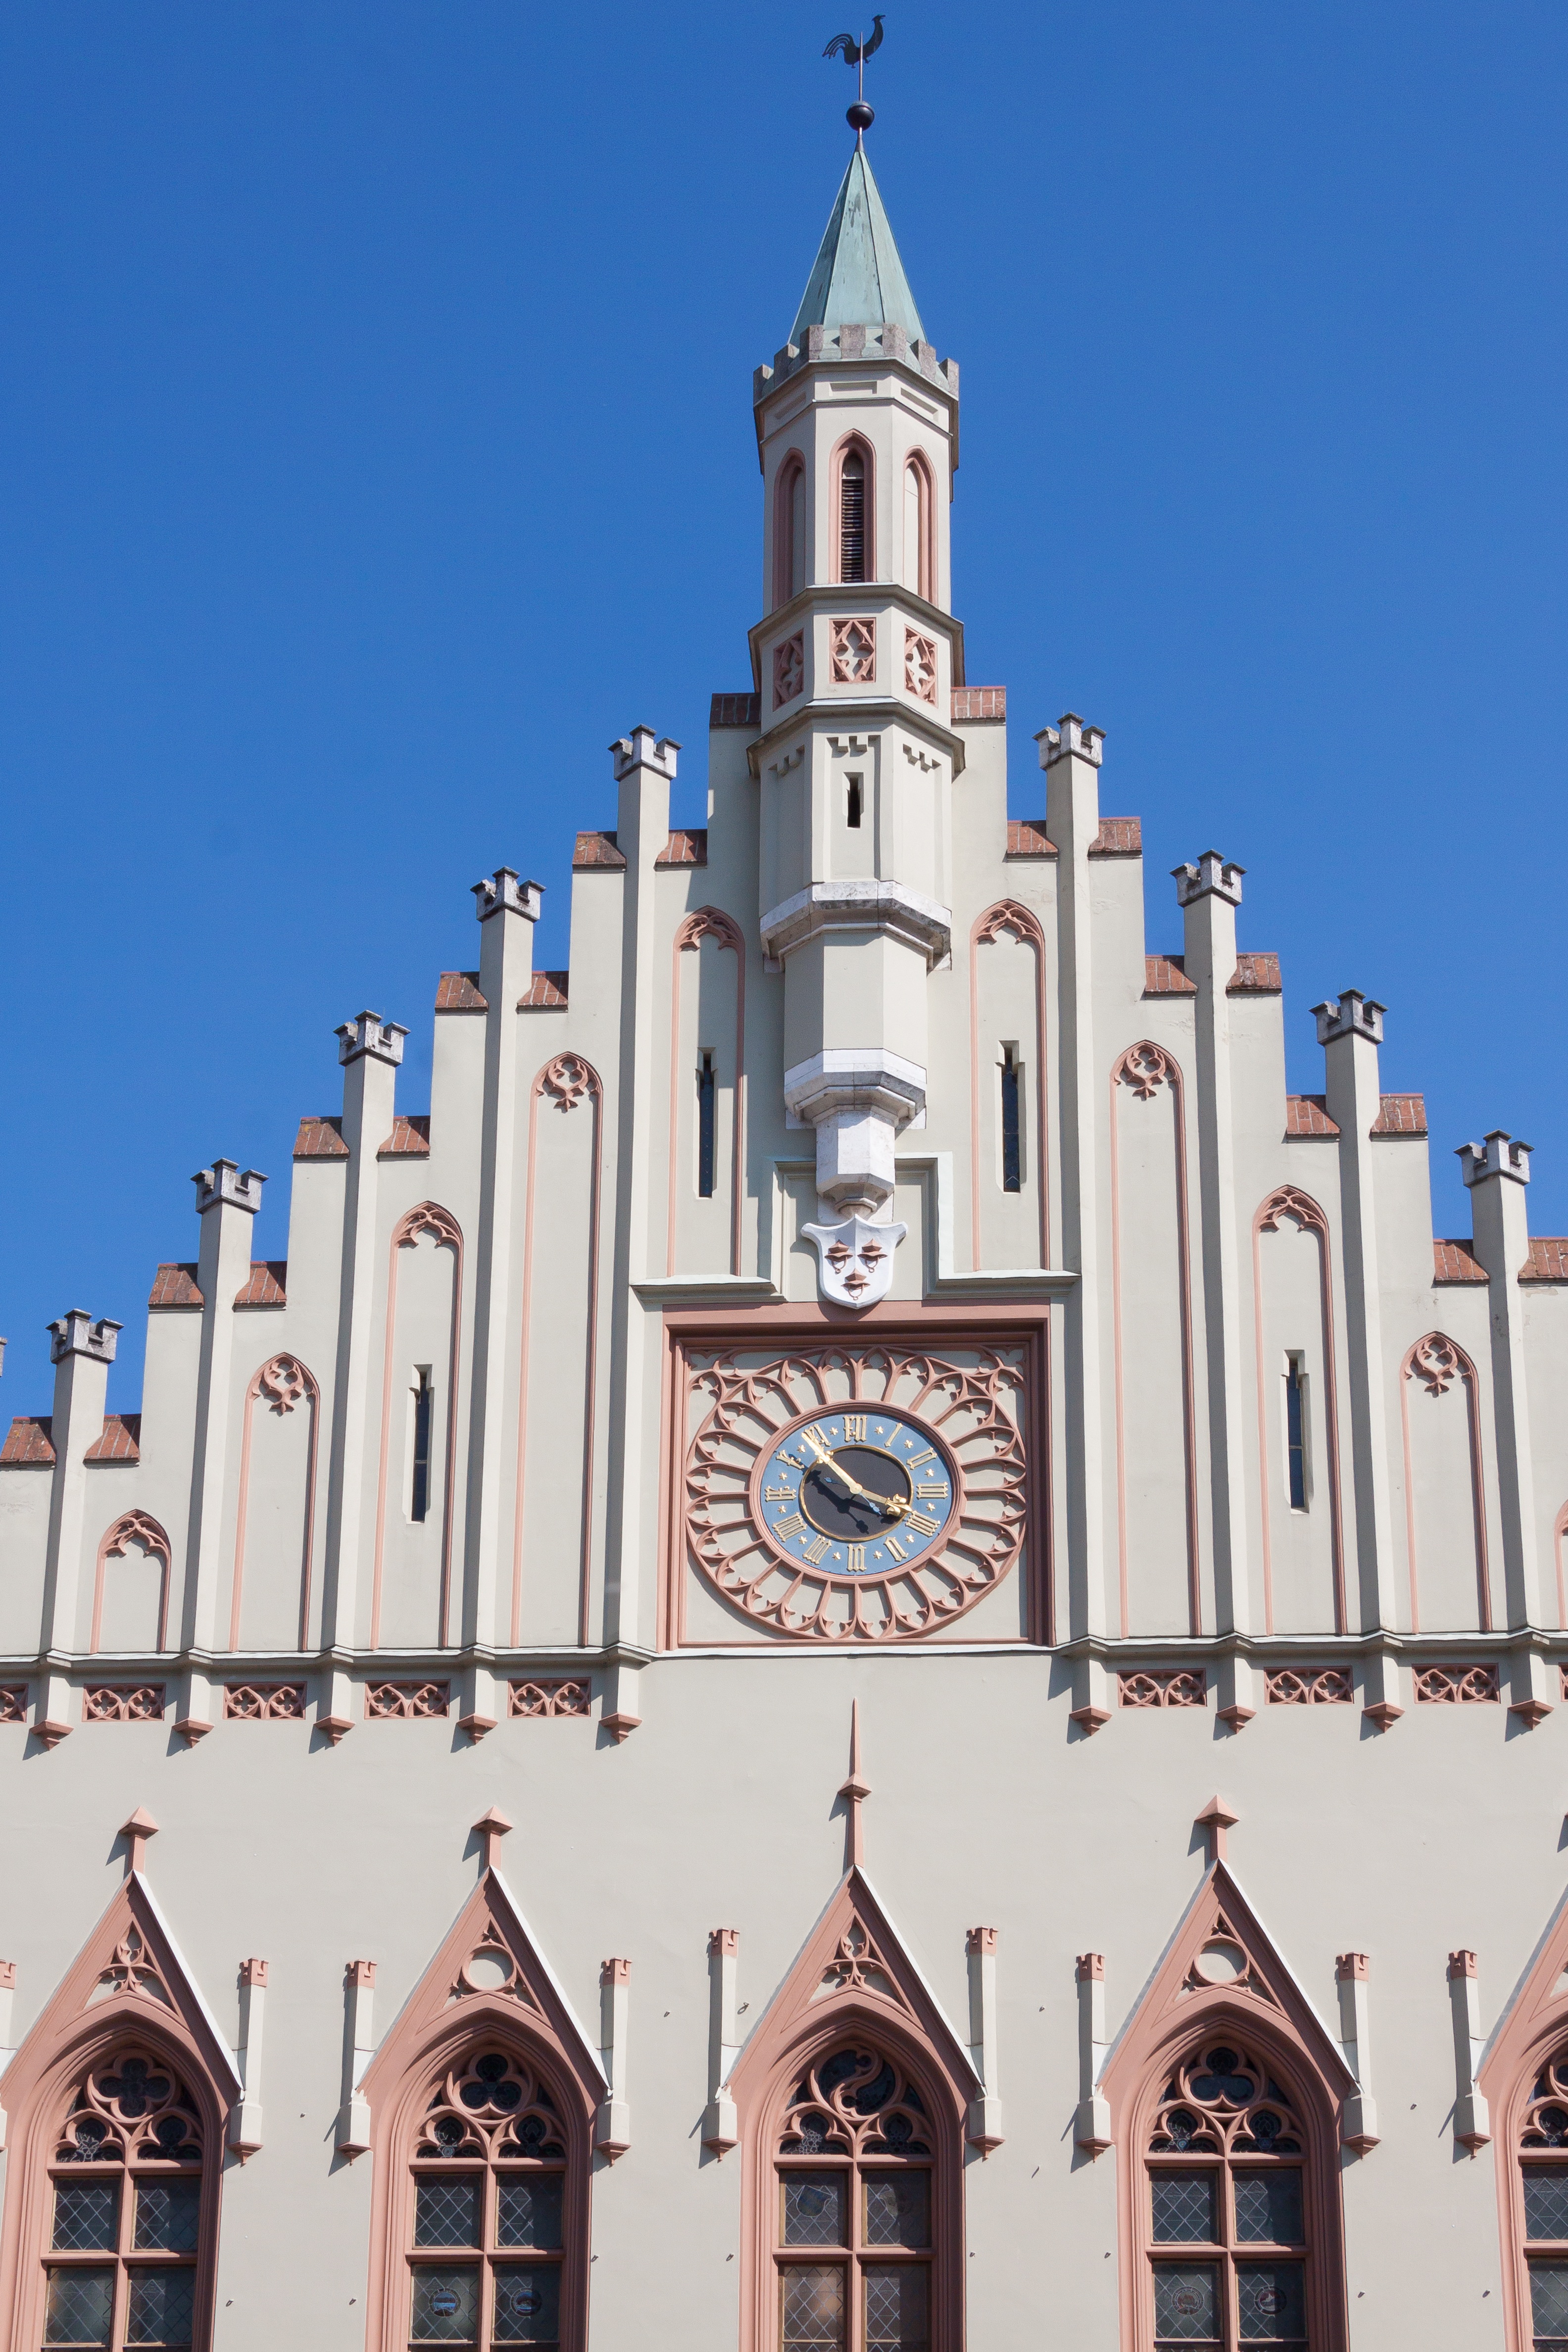
architecture, sky, sun, clock, building, summer, tower, romantic, landmark, facade, blue, church, cathedral, tourism, gothic, place of worship, bell tower, old town, spire, steeple, germany, bavaria, historically, town hall, gable, landshut, city breaks